Dancing egg

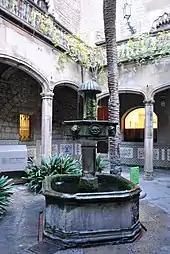
Patio of the Casa de l'Ardiaca

From the Cathedral, the tradition also started at the patio of the neighboring Casa de l'Ardiaca (Archdeacon's House), and it spread to several other courtyards of the Barcelona city center beginning in the 1980s. More recently, other Catalan cities and towns assumed the tradition.